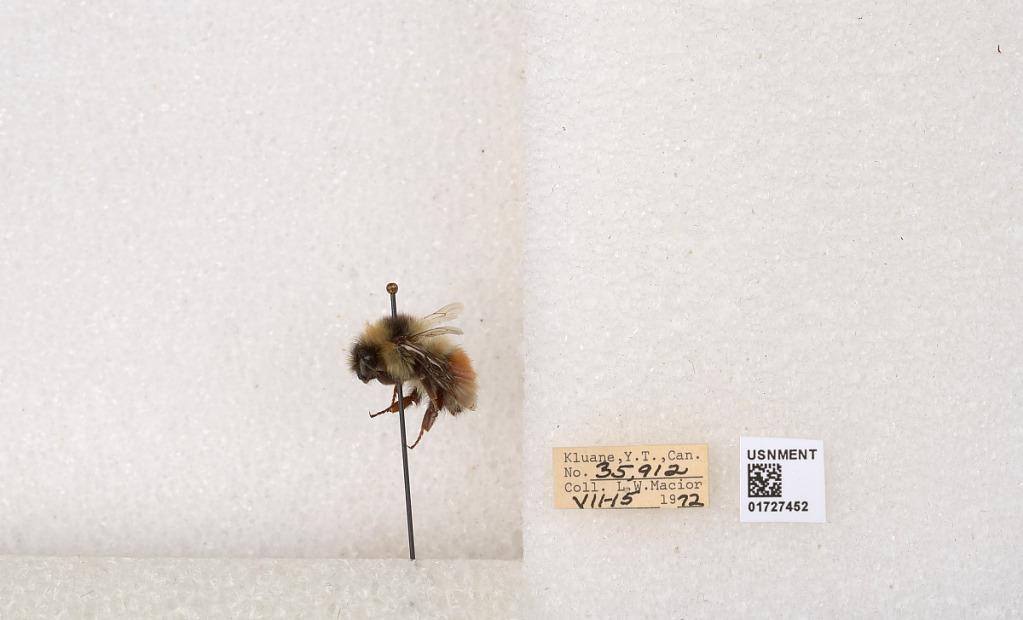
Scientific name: Bombus (Pyrobombus) sylvicola Kirby
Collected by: L. Macior
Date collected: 1972-7-15
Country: Canada
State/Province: Yukon Teritory
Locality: Kluane National Park and Reserve
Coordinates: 60.7493, -139.504